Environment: real
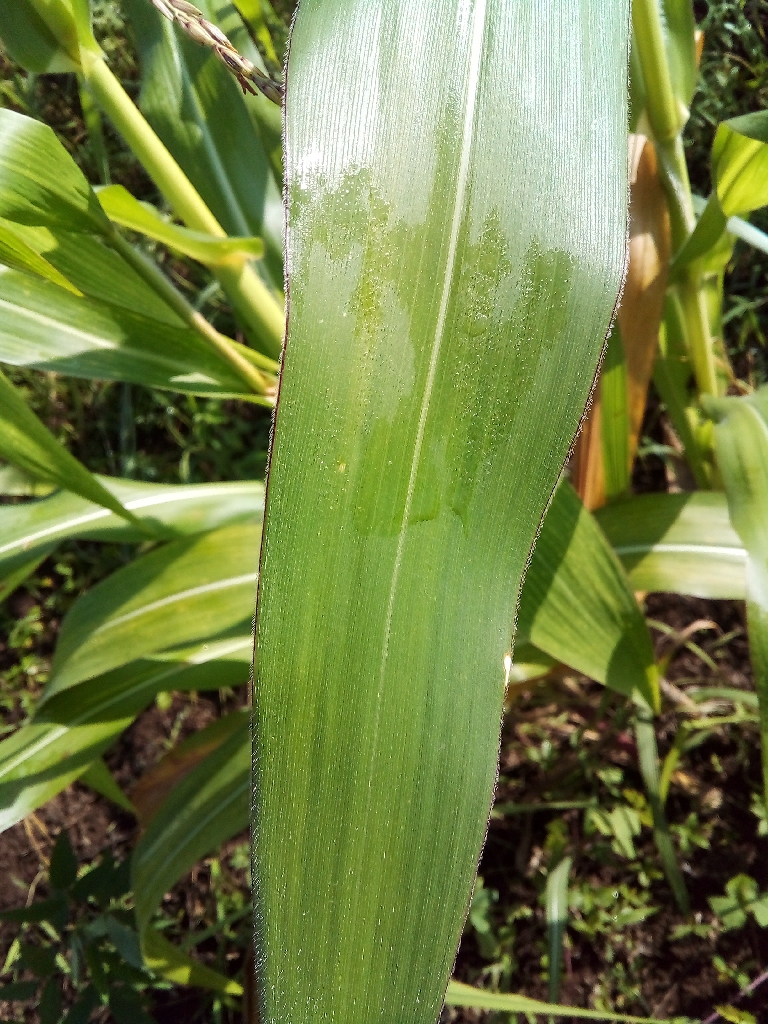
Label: healthy